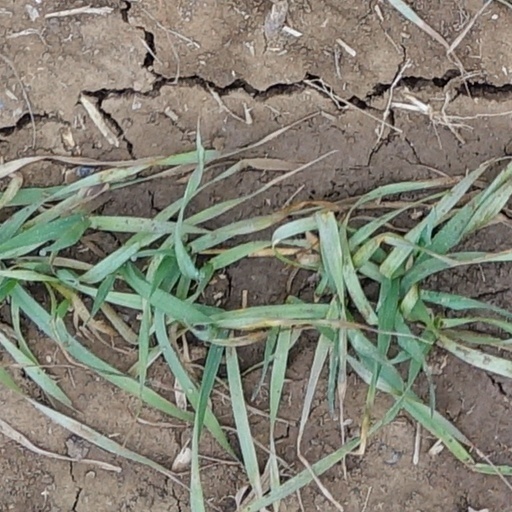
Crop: wheat